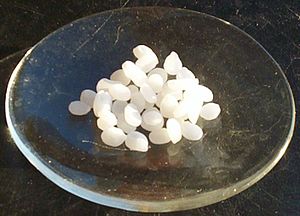
Natriumhydroxid
Natriumhydroxid
Natriumhydroxid er en stærk base. Den består af ionerne Na⁺ og OH⁻.